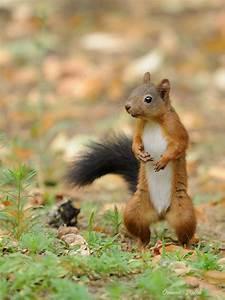
squirrel